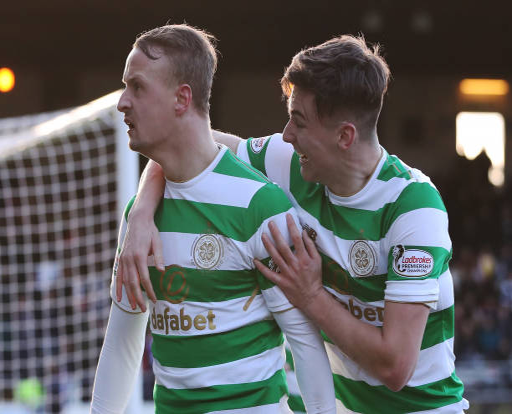
football player celebrates after he scores his team 's second goal with athlete during the match .